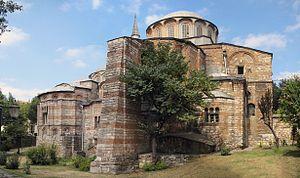
Istanbul ou Istamboul [istɑ̃bul], appelé officiellement ainsi à partir de 1930 et auparavant Constantinople, est la plus grande ville et métropole de Turquie et la préfecture de la province homonyme, dont elle représente environ 50 % de la superficie mais plus de 97 % de la population. Quatre zones historiques de la ville sont inscrites sur la liste du patrimoine mondial de l'Unesco depuis 1985. Istanbul est le principal centre économique de la Turquie mais aussi la capitale culturelle du pays.
Constantinople fut, de sa fondation par Constantin Iᵉʳ en 330 sur le site de l’ancienne Byzance jusqu’à sa chute en 1453, la capitale de l’Empire romain d’Orient. Elle devint par la suite la capitale de l’Empire ottoman jusqu’en 1923, alors que la capitale de la nouvelle république de Turquie fut transférée à Ankara. En 1930 son nom fut modifié en celui d’Istanbul, nom que portait déjà le cœur historique de la ville. Sous ce nom, elle compte maintenant plus de 15 millions d’habitants et demeure le siège du patriarcat de Constantinople, seul vestige de l’Empire byzantin.
Cet article répertorie certaines des plus anciennes églises du monde. Dans la plupart des cas, les bâtiments listés ici ont été reconstruits en plusieurs fois et seulement des fragments de l'édifice original ont survécu. Ces églises subsistantes, c'est-à-dire pas réduites à leur existence archéologique ou à l'état de ruines, ont abrité les premières communautés chrétiennes de l'Antiquité. Les dates sont approximatives et correspondent aux premières célébrations de messes connues. Selon l'Encyclopédie catholique, la célébration de la Cène, à Jérusalem, a été la « première église chrétienne », au sens étymologique du terme. Cet article ne recense que les édifices au sens d'églises avec un é minuscule.
Cet article recense les sites concernés par l'observatoire mondial des monuments en 2004.